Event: Nepal Earthquake
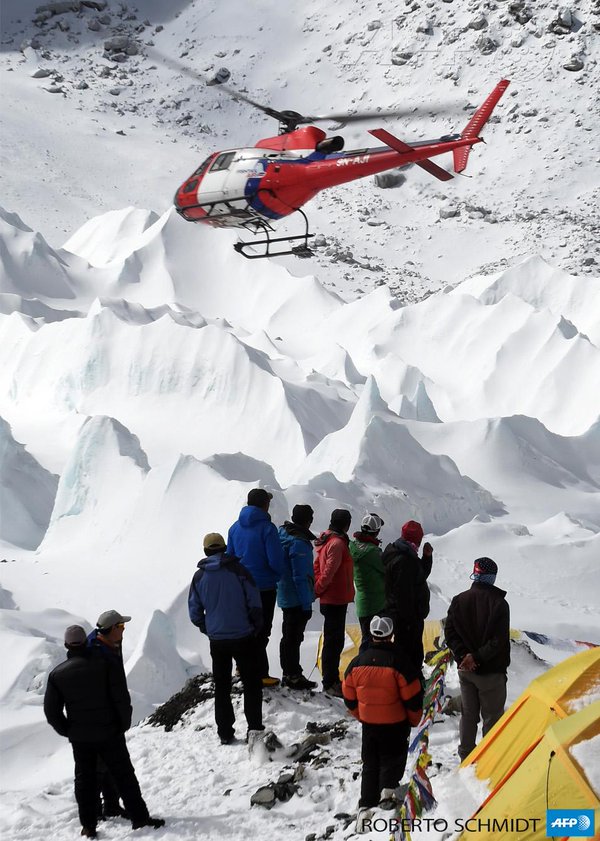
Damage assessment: no_damage